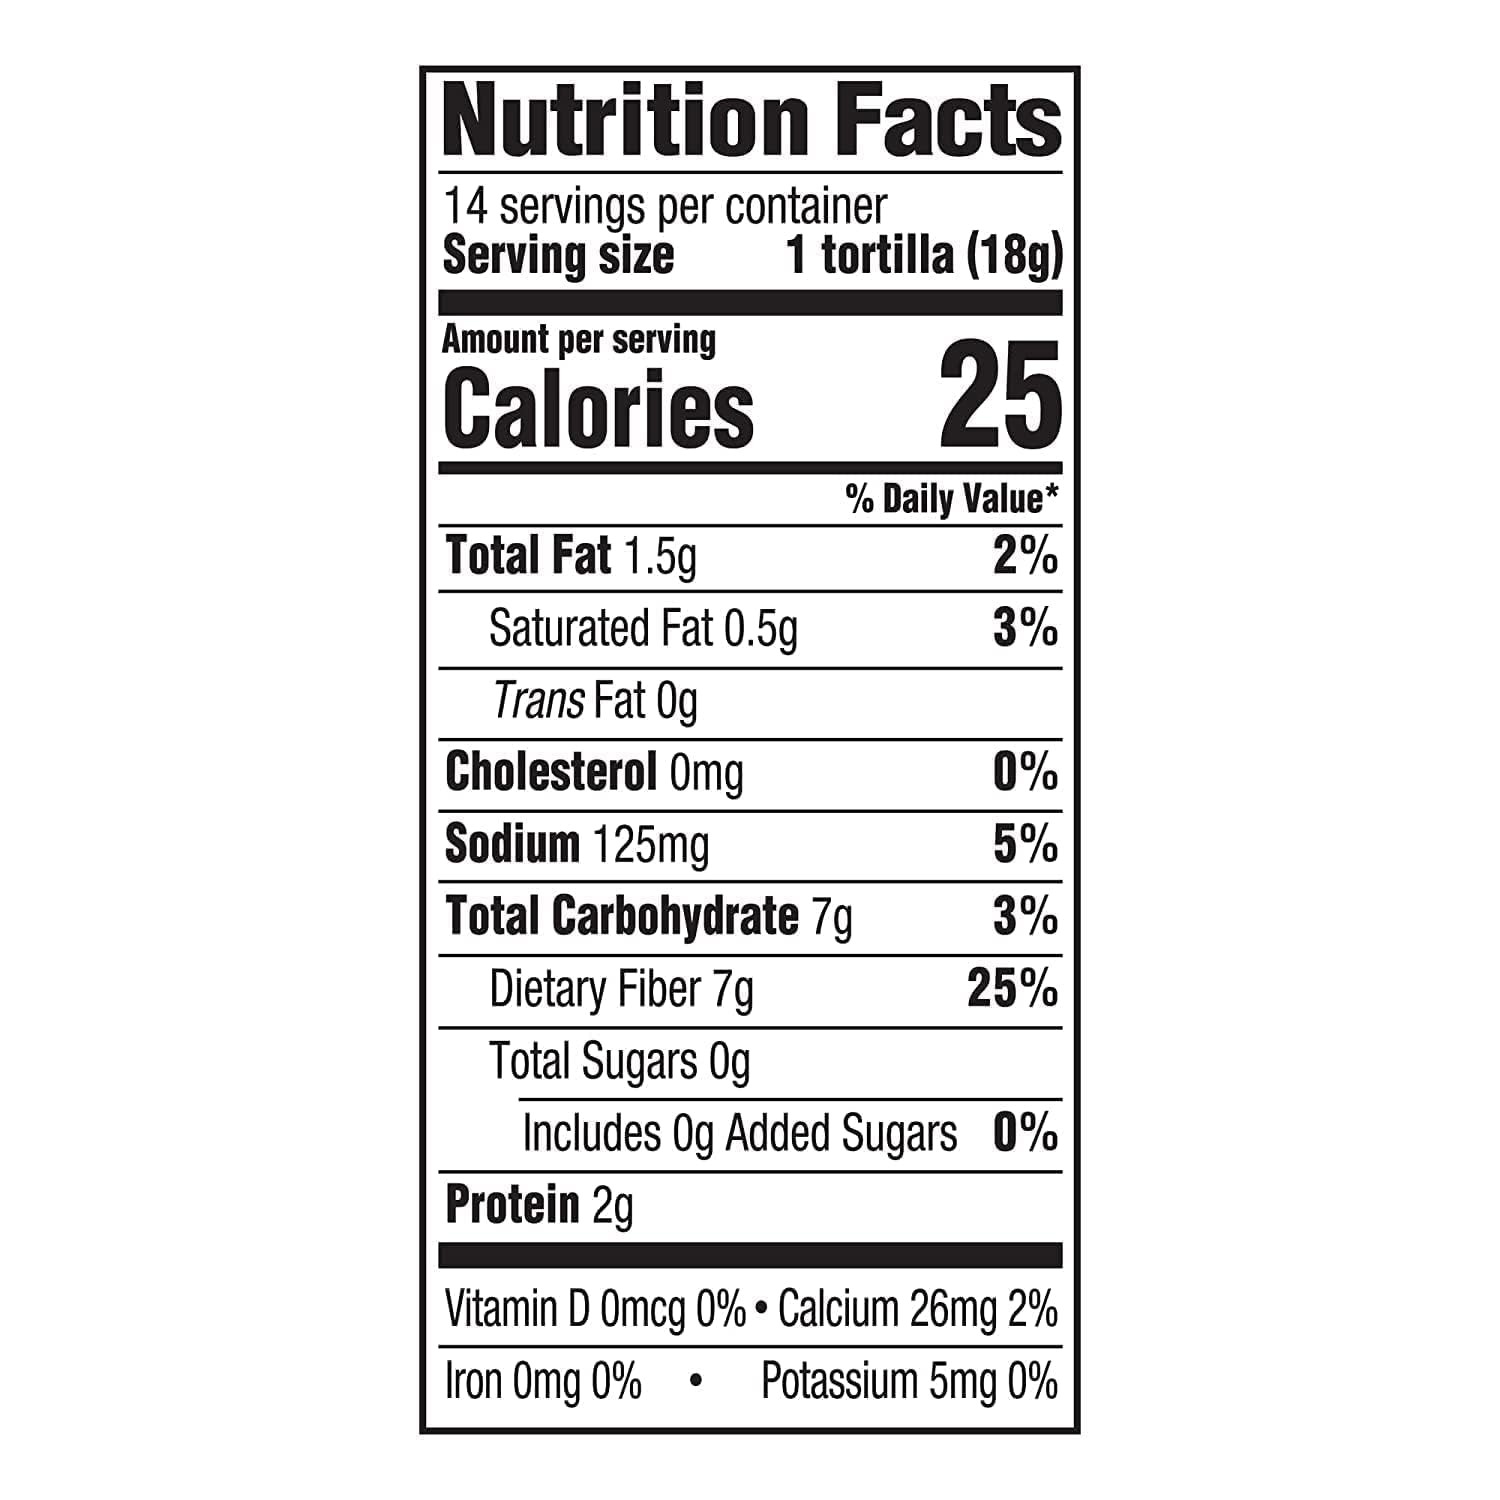
Item Name: Generic Mission Zero Net Carbs Original Flour Tortillas, 14 Count, 4.5"" Street Taco - 4 Pack
Bullet Point 1: Four 14-count packages of Mission Zero Net Carbs Original Tortillas
Bullet Point 2: 0g of net carbohydrates per serving
Bullet Point 3: Zero sugar and no trans fat or cholesterol
Bullet Point 4: Delicious addition to all of your favorite low carb recipes
Product Description: With carbs out of the way, your goals can be that much closer. Mission Zero Net Carbs Original Tortillas have zero net carbs, zero sugar and all the flavor you’ll need to get where you want to be. This keto-certified tortilla makes tacos, burritos and more a better-for-you possibility.
Value: 56.0
Unit: Count

Price: 3.89